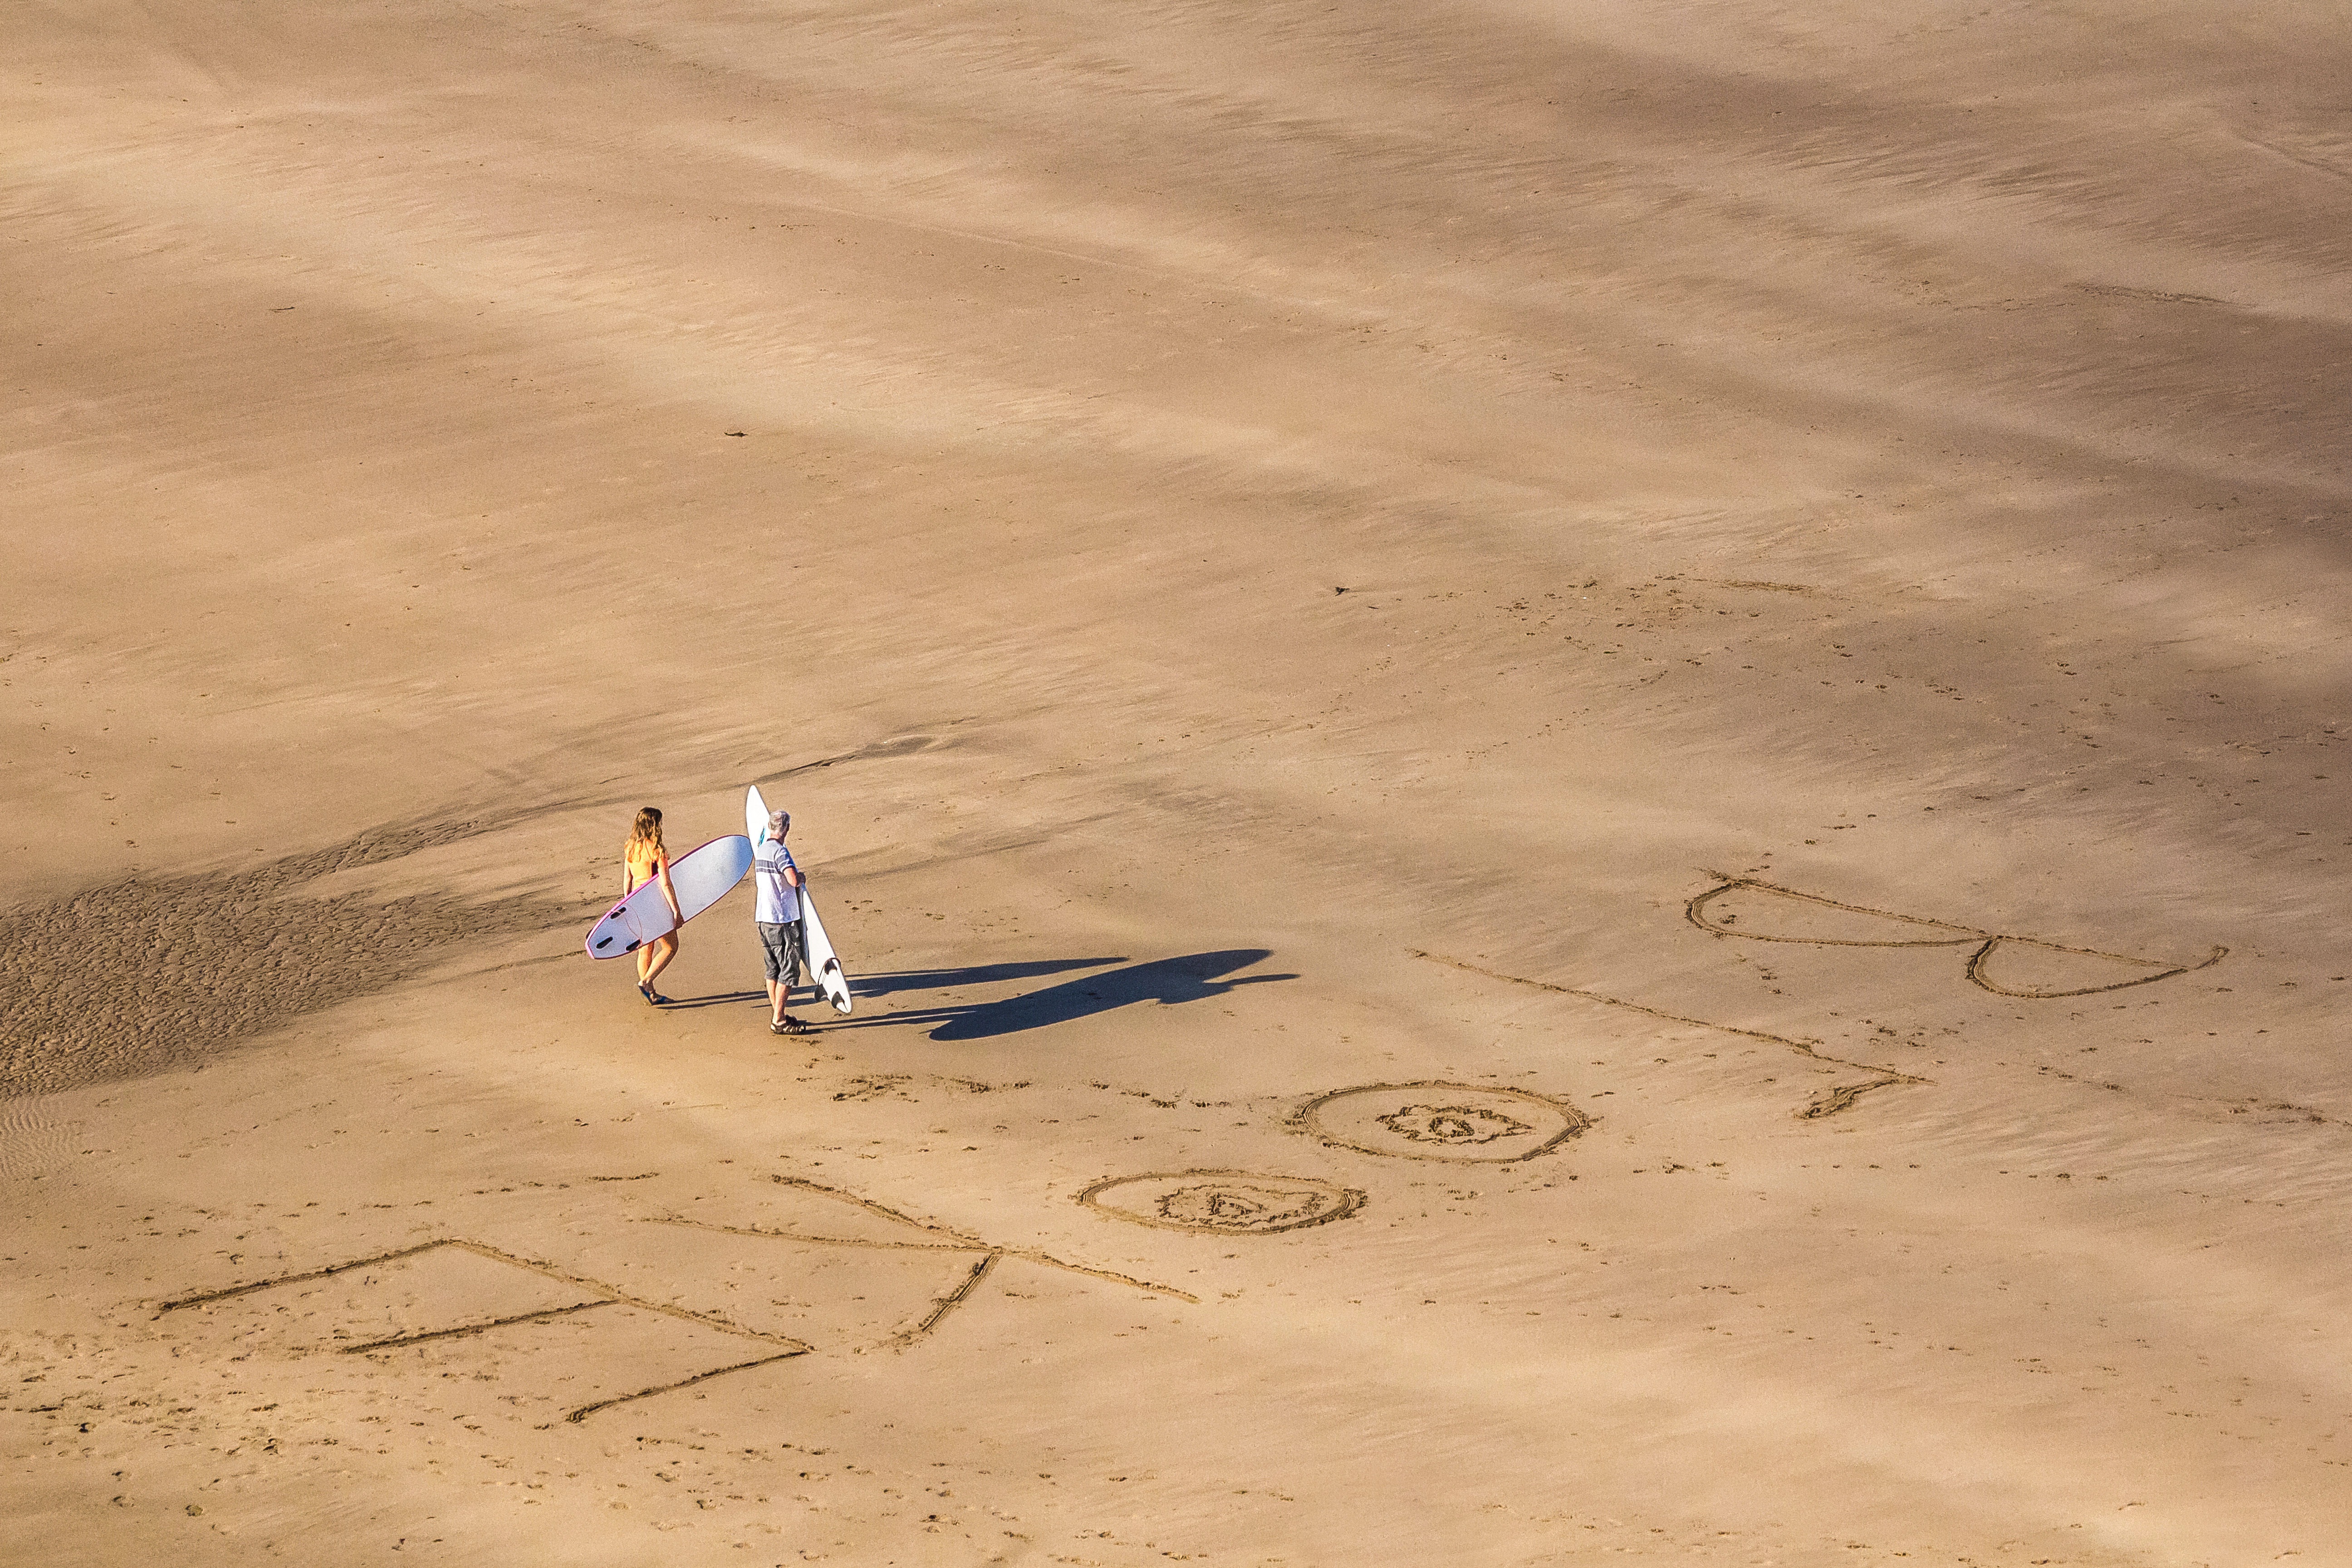
beach, landscape, sand, ocean, sky, sport, desert, dune, soil, link, material, sahara, erg, the inscription, aeolian landform, ecoregion